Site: brandenburg
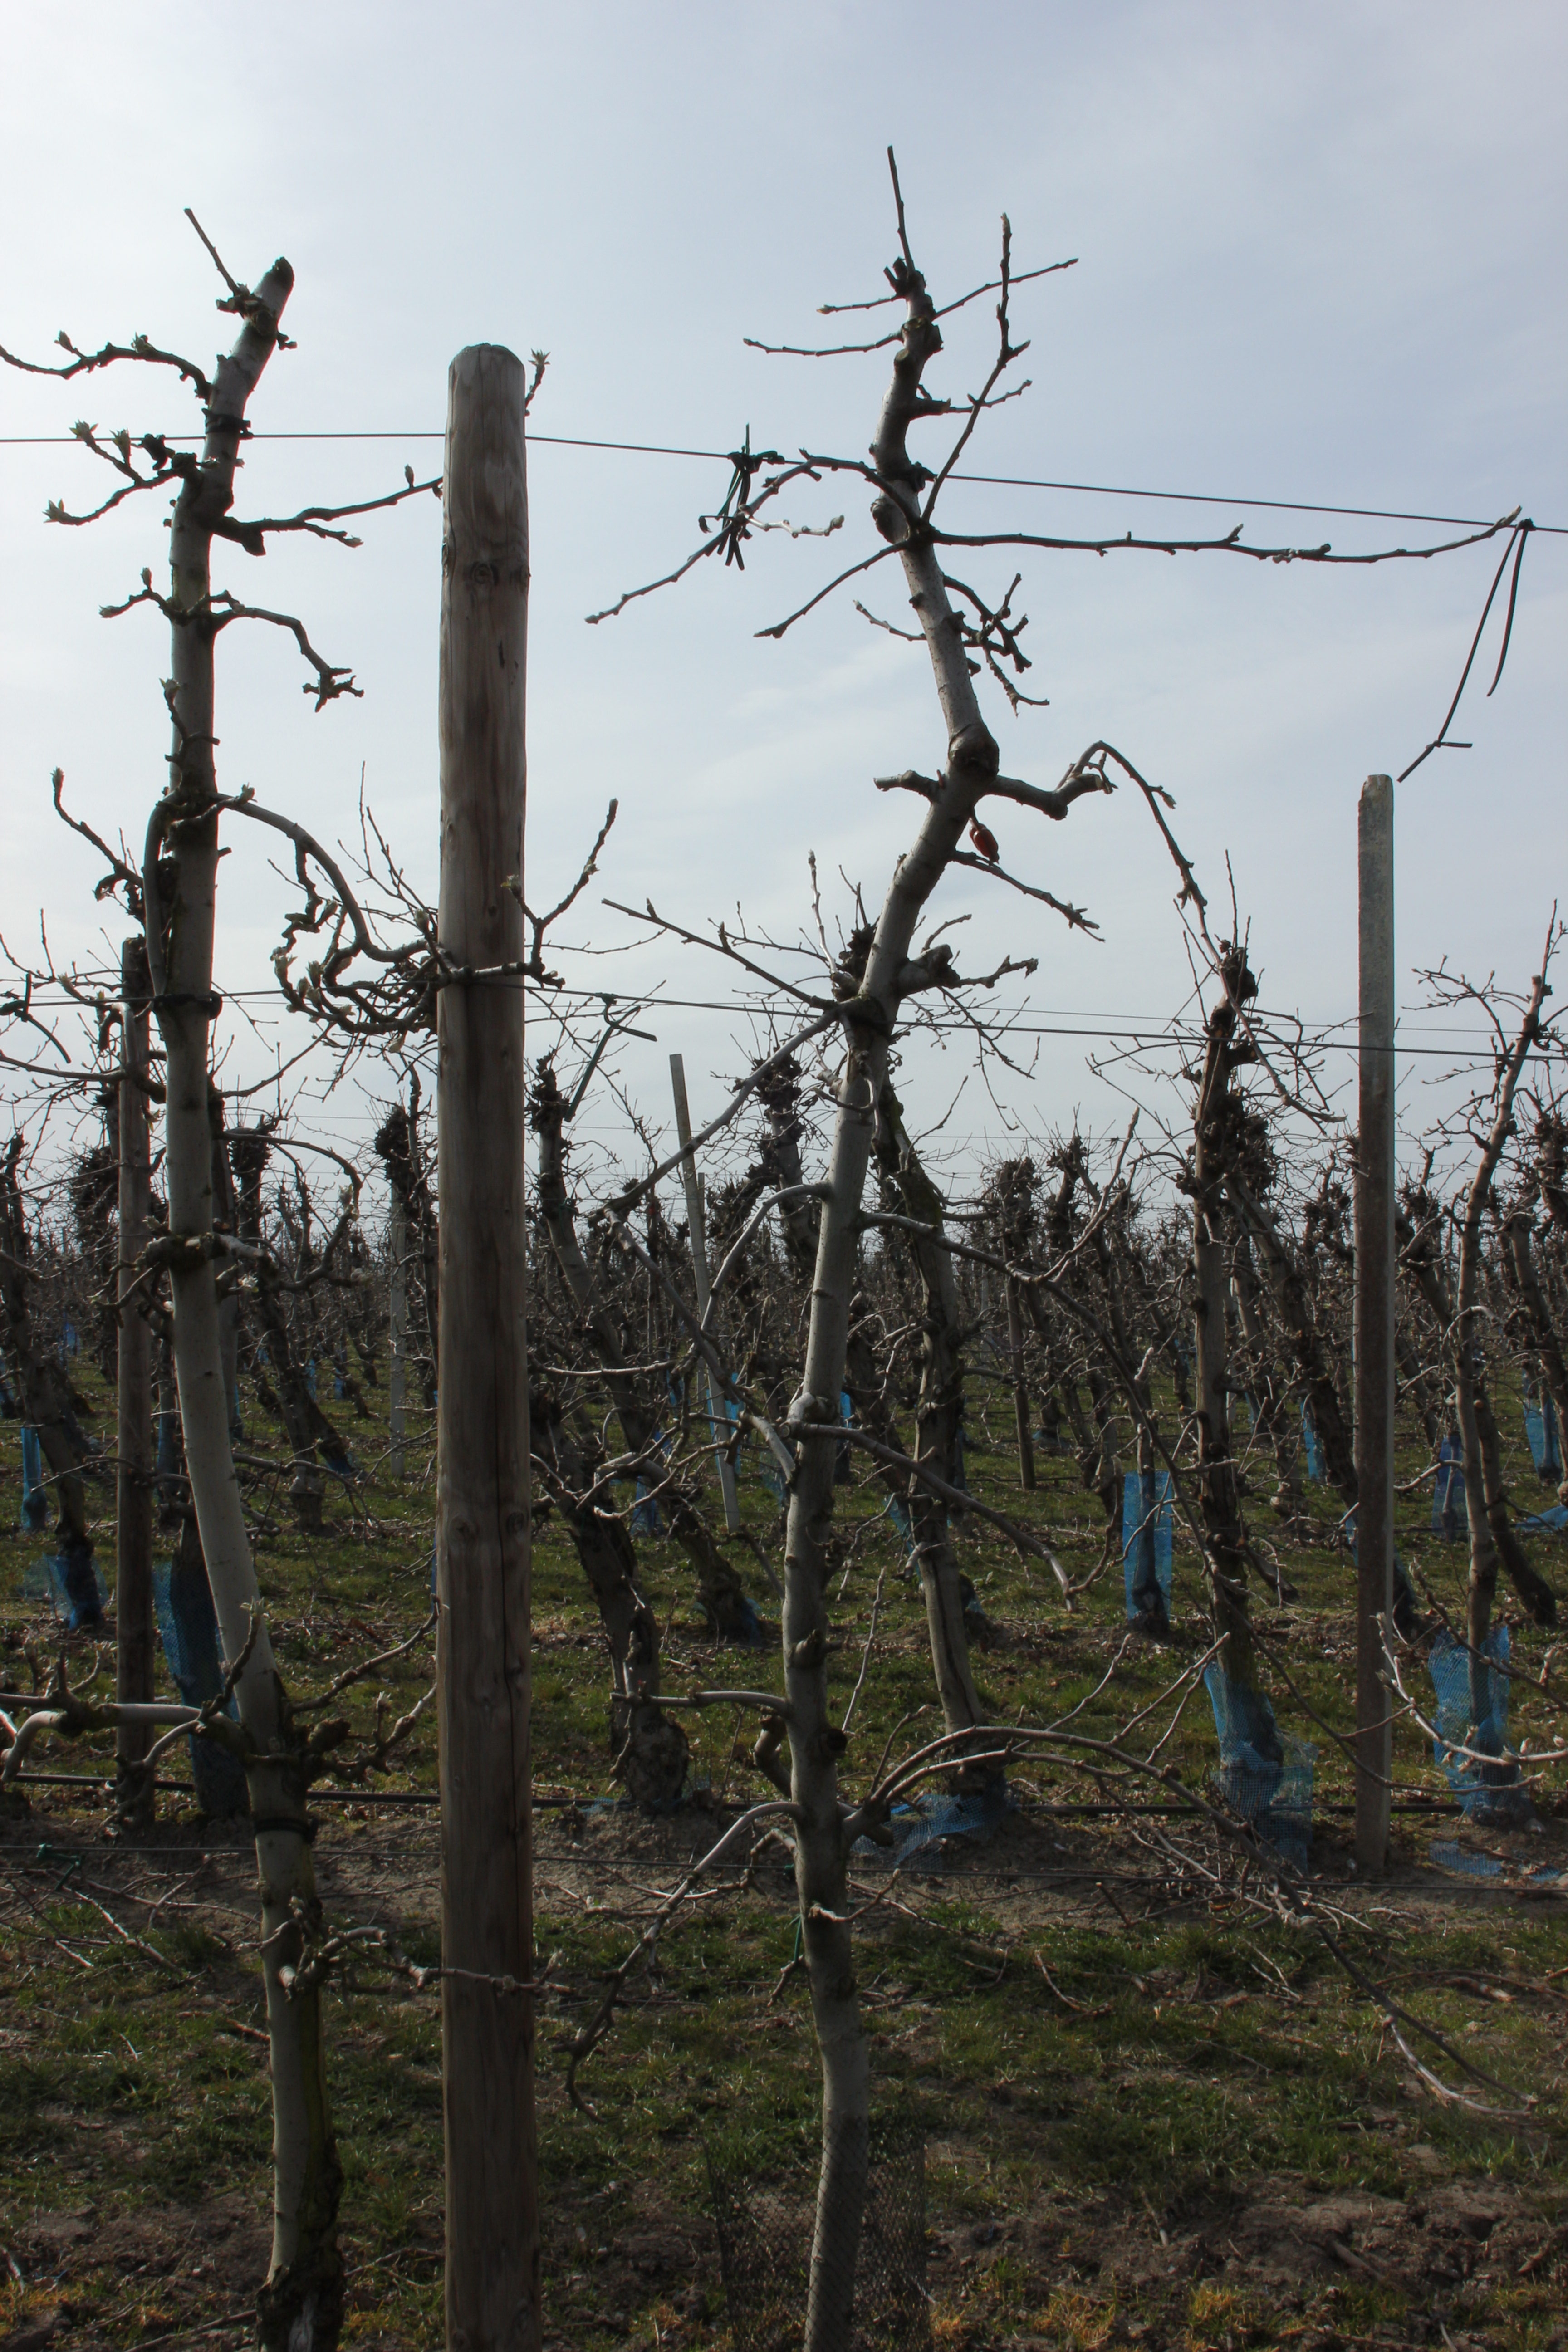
Growth stage (BBCH 54): Inflorescence emergence